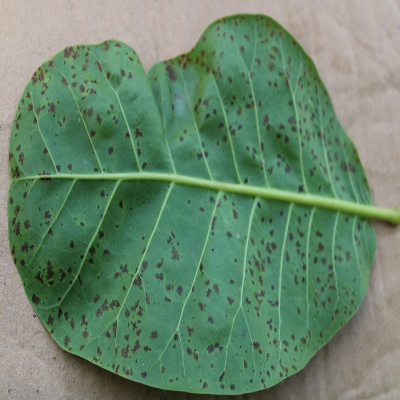
Crop: Cashew
Condition: anthracnose